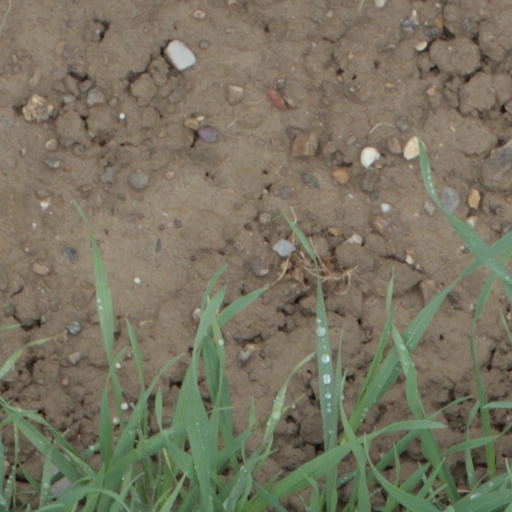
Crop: wheat